Believe (2016 film)

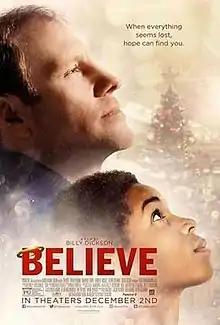
Theatrical release poster

Believe is a 2016 American Christmas drama film directed and written by Billy Dickson. The film stars Ryan O'Quinn, Issac Ryan Brown, Danielle Nicolet, Shawnee Smith, and Lance E. Nichols. It was released theatrically by Freestyle Releasing and Smith Global Media on December 2, 2016.